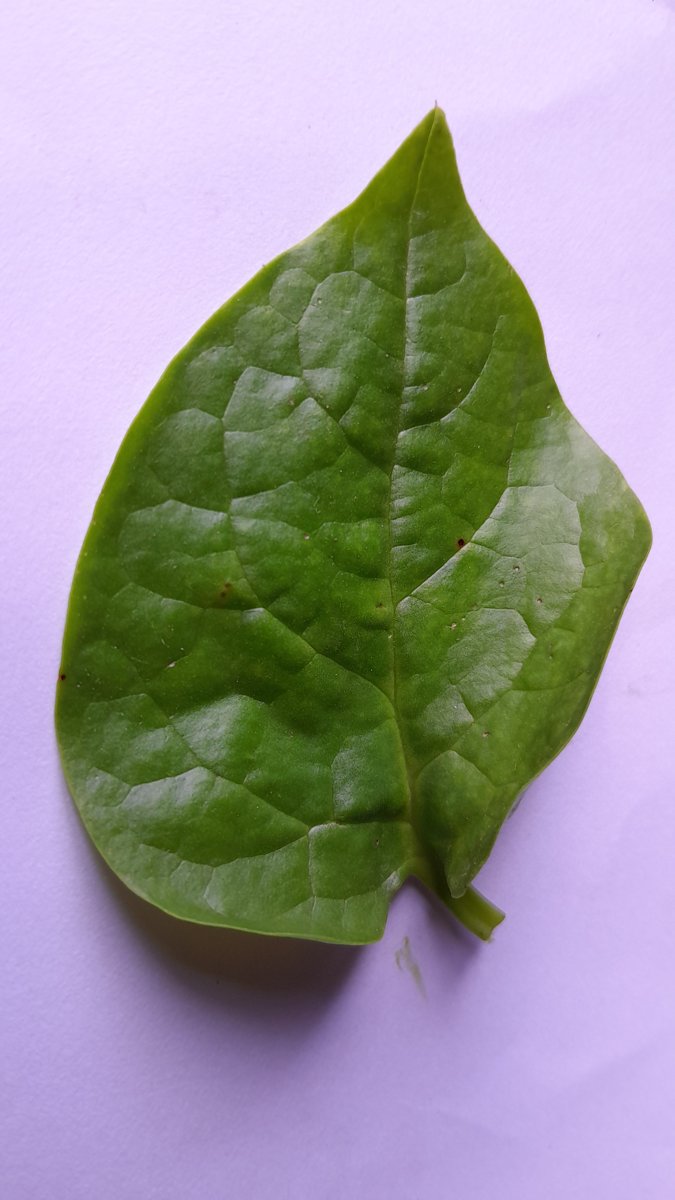
Label: Healthy-Leaf